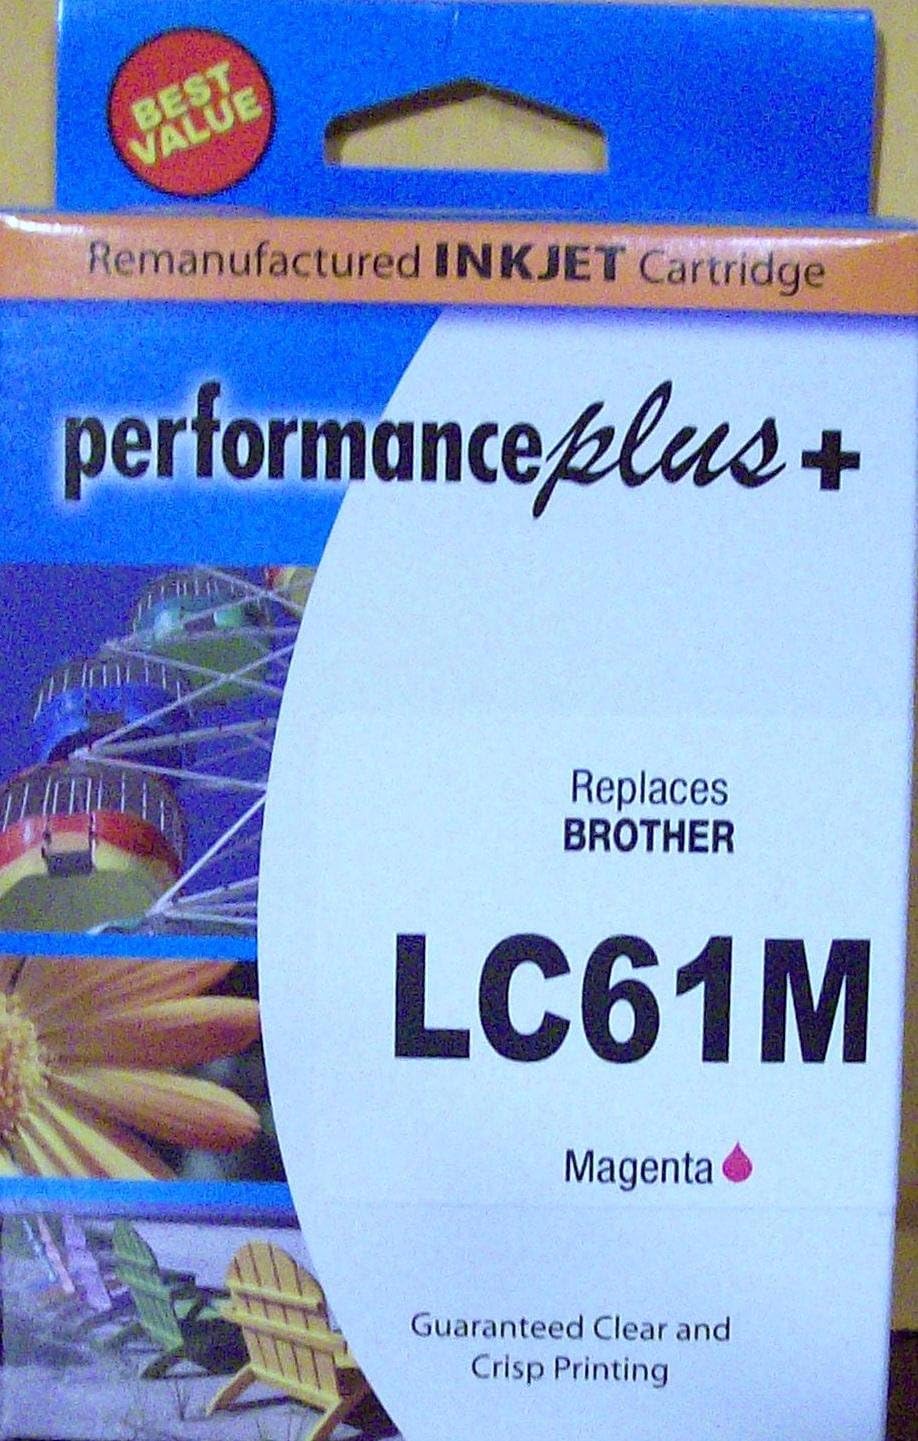
Performance Plus IJR LC61M Brother Inkjet Cartridge, Magenta
Category: Office Products
Reman/Compatible Brother LC61M (Magenta) Inkjet Cartridge
Features: Recycled/Compatible | Inkjet Cartridge | Superior Quality | 100% Guaranteed